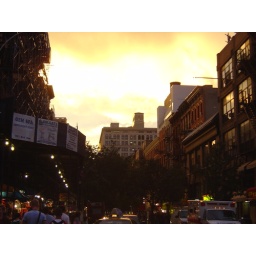
After the rain, a golden sky over the village.